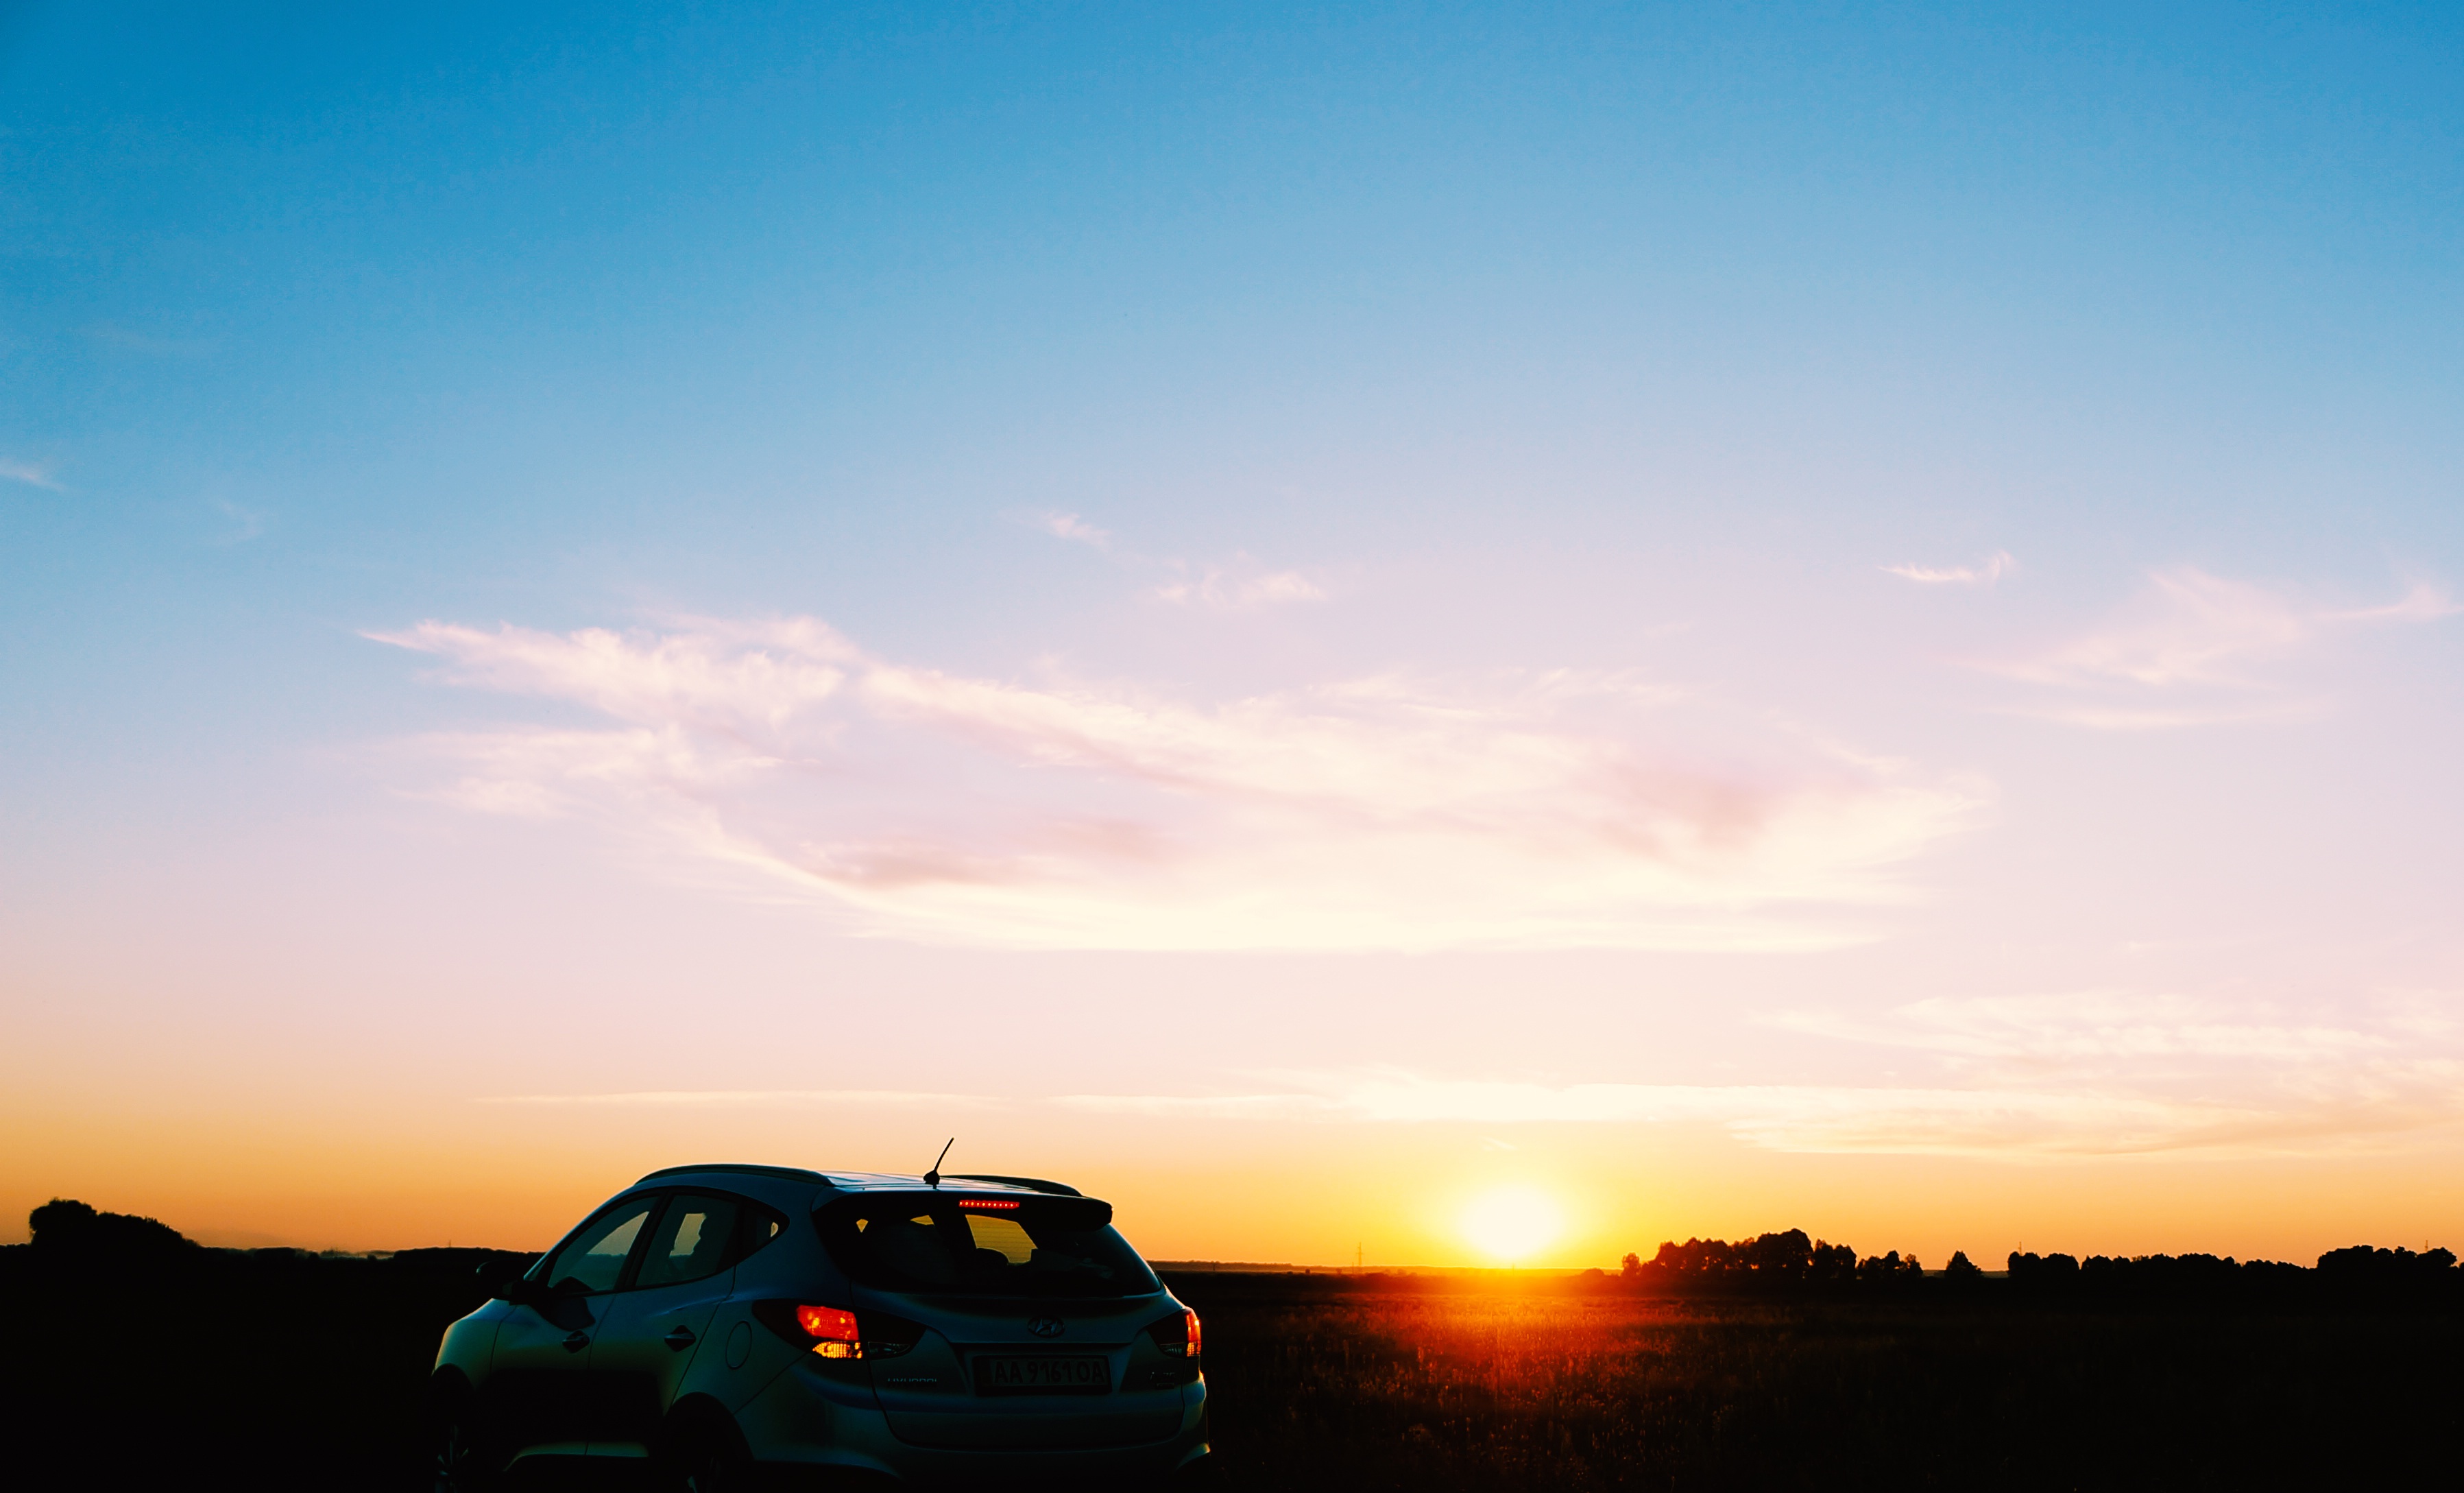
landscape, sea, horizon, mountain, cloud, sky, sun, sunrise, sunset, sunlight, morning, hill, desert, dawn, dusk, evening, plain, afterglow, natural environment, atmospheric phenomenon